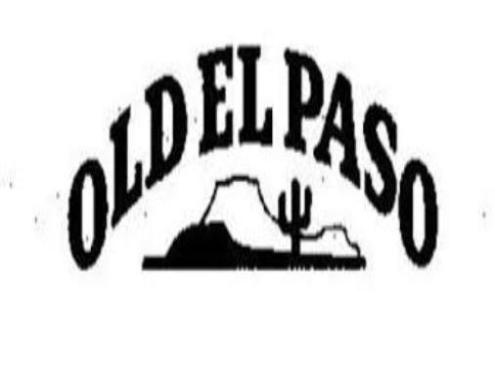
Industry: Food